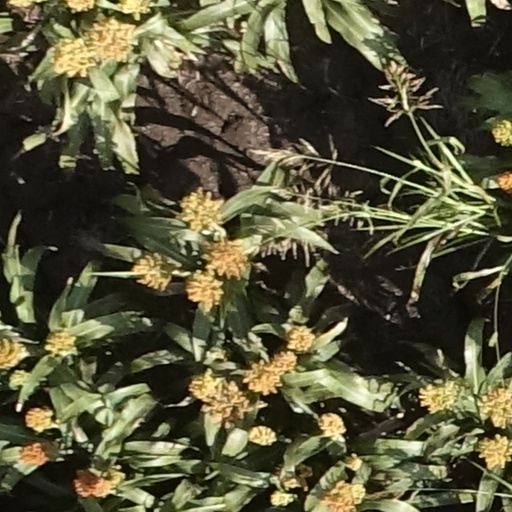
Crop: sorghum